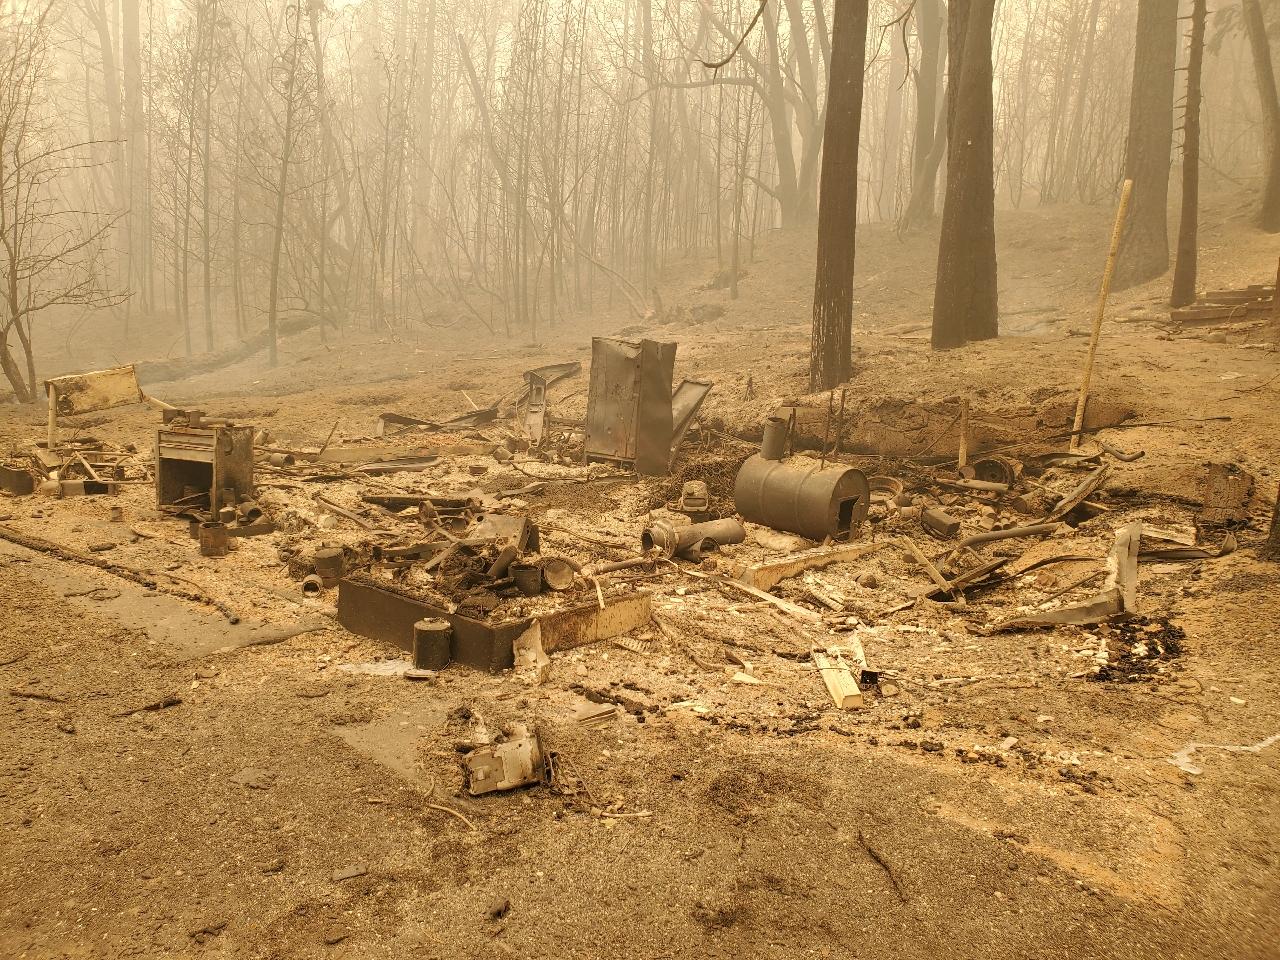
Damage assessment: destroyed